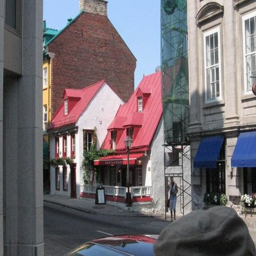
person : the little building with the red roof is the restaurant